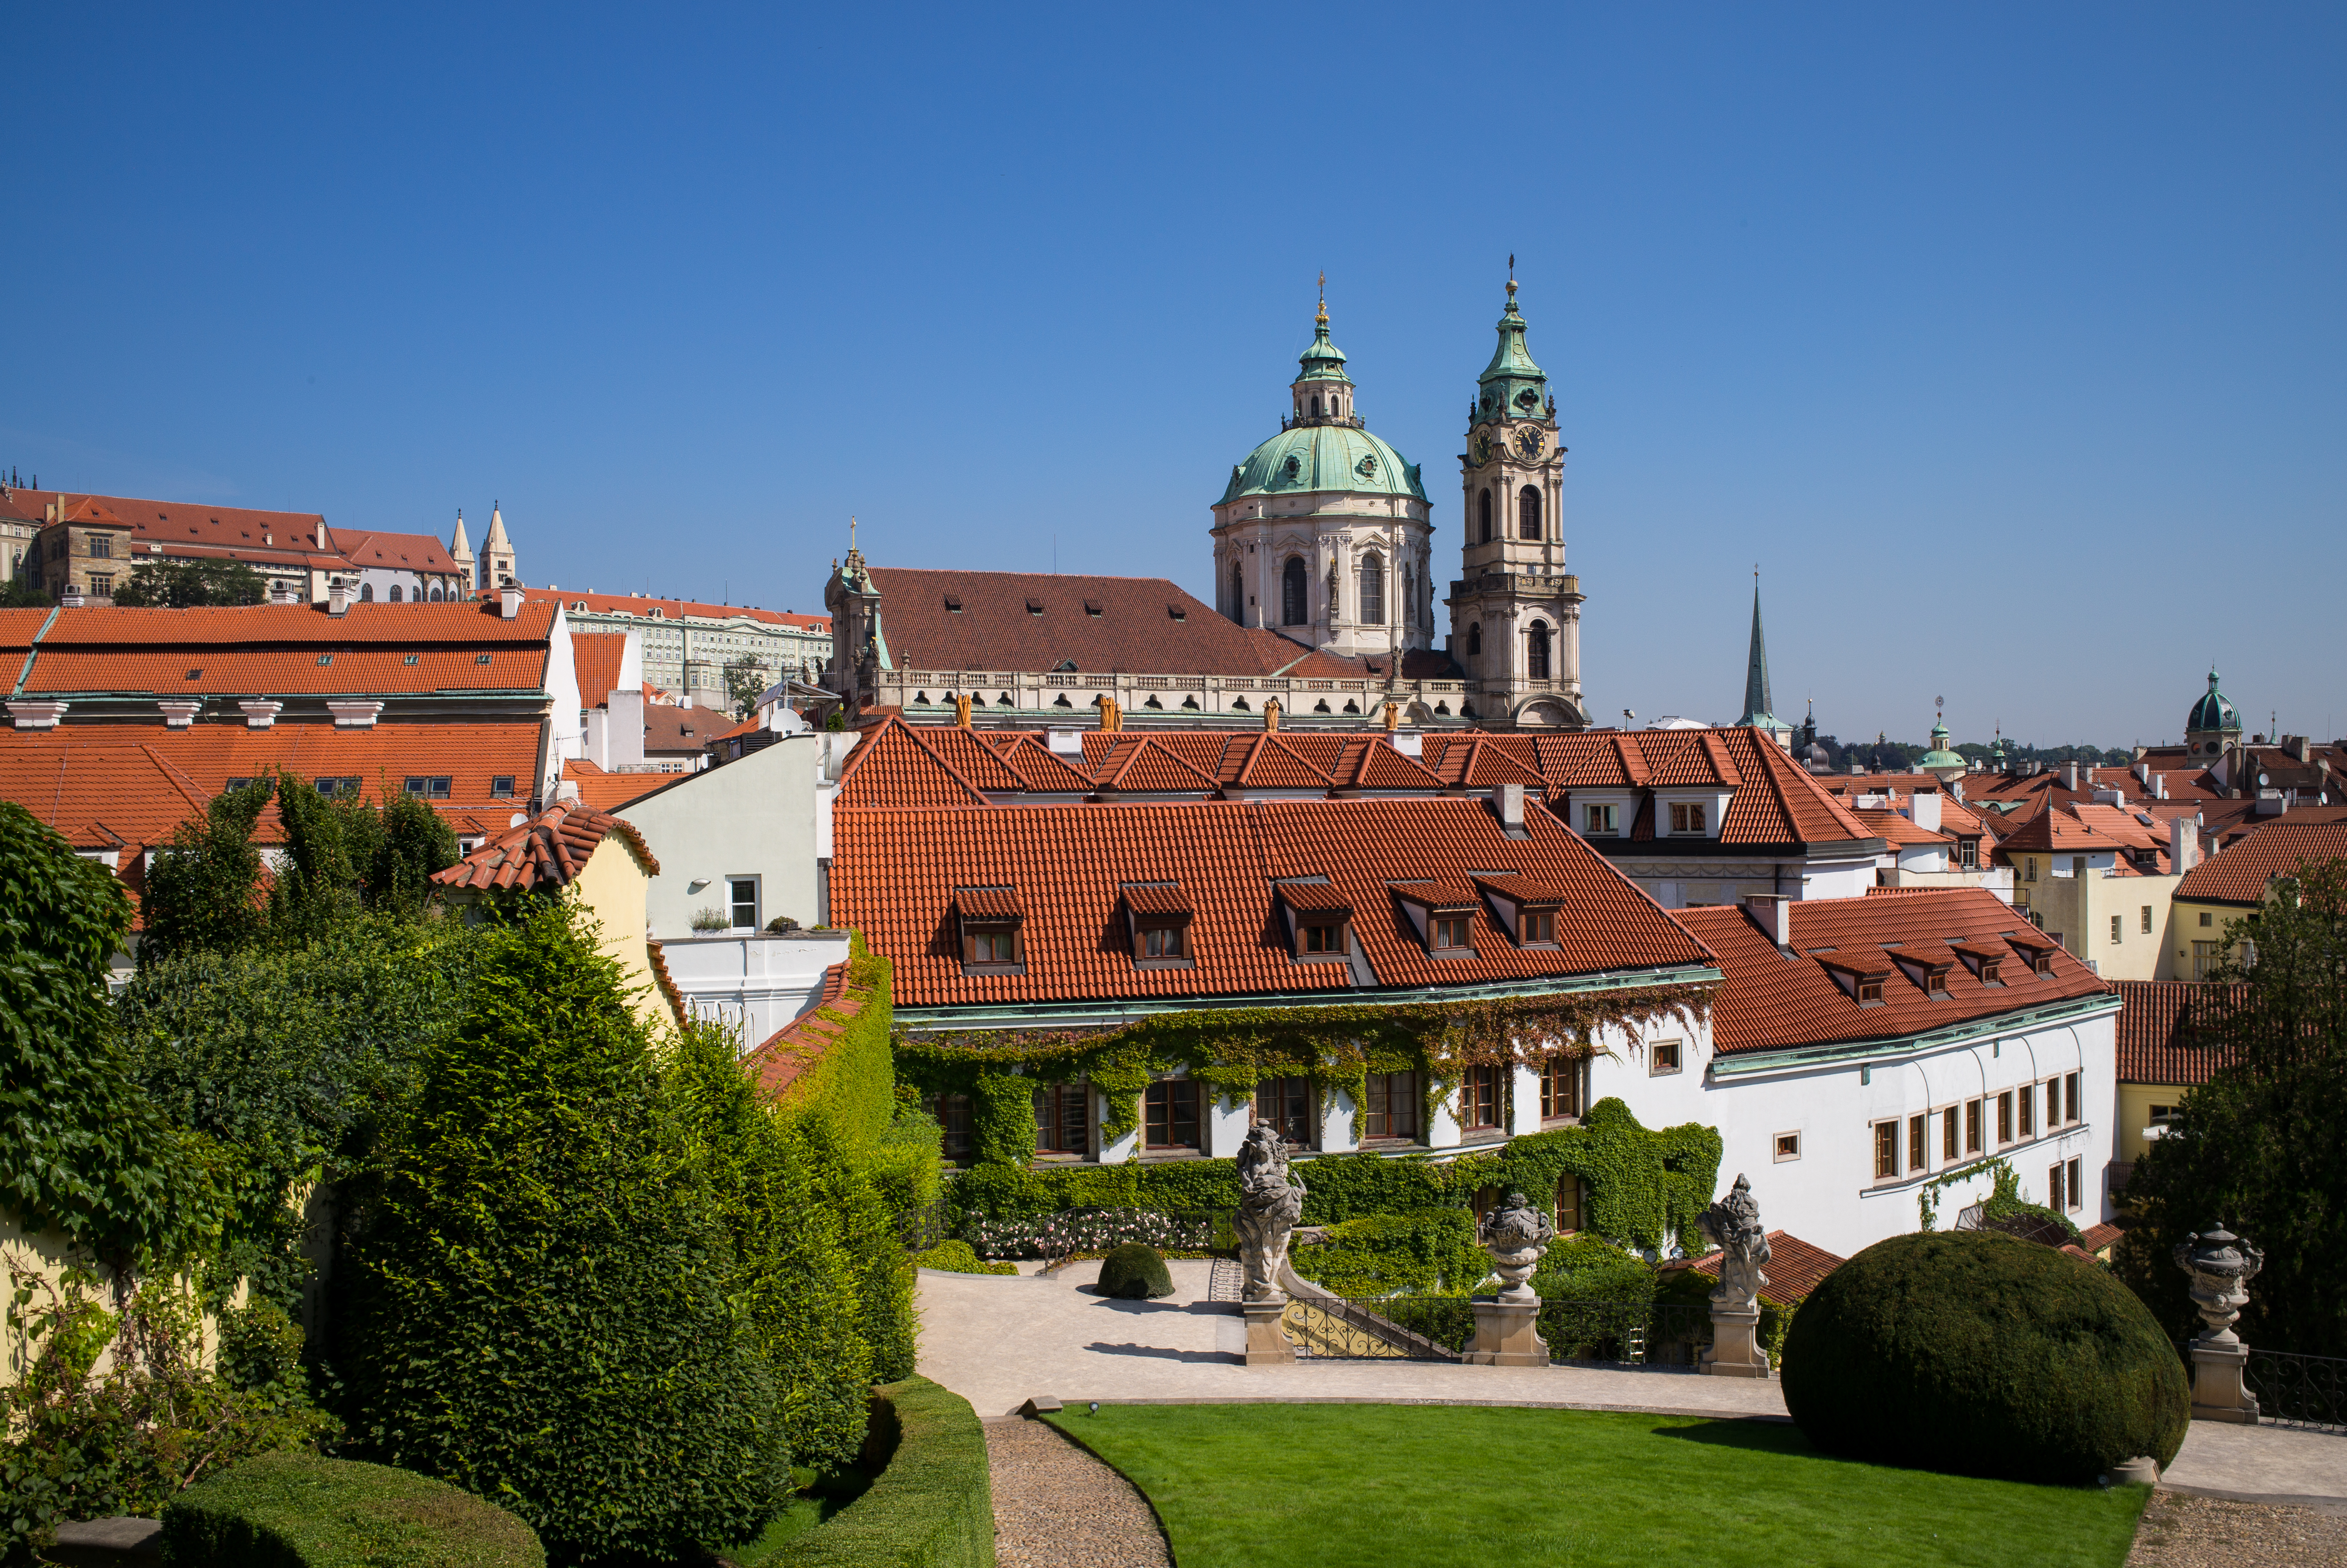
architecture, sky, town, building, chateau, palace, city, staircase, cityscape, panorama, summer, travel, europe, plaza, castle, landmark, blue, church, prague, garden, tourism, sunny, m, spires, monastery, saint, praga, day, town square, 28, quarter, estate, leica, mala, 240, hrad, strana, hradcany, czech, czechia, cesko, praha, praag, prag, summicron, lesser, mikulas, nicholas, secret, vrtbovskeho, zahrada, sv, neighbourhood, stately home, historic site